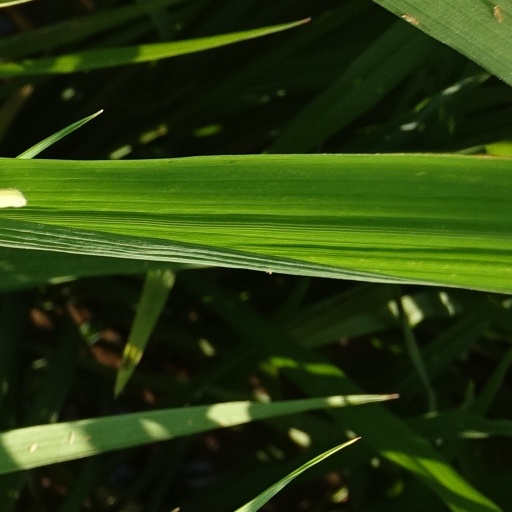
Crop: rice